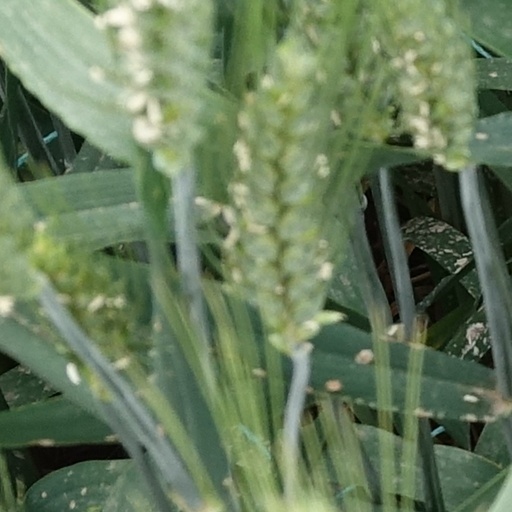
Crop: wheat